Ashraf Pahlavi

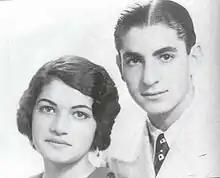
Ashraf with her twin brother, Shah Mohammad Reza Pahlavi

Ashraf Pahlavi argued that she was "attacked for financial misconduct" because she was engaged "in the administration of various organizations". By her own account, she was of limited financial means when Mosaddegh sent her into exile in Paris. However, in later years she was said to have accumulated a large fortune. She attributed her wealth to increases in the value of lands that she had inherited from her father Reza Shah, and income from inherited businesses. Nevertheless, it has been purported that part of the story behind the build up of her fortune may have been that during the Iranian industrial boom, which was driven by a surge in oil prices, Pahlavi and her son Shahram took 10% or more of a new company's stock gratis in return for ensuring the delivery of a license to operate, to import, to export, or to deal with the government. Government licenses were said to be given only to a few well-connected companies in each field. As a result, the need to get and keep a license became a cost that had to be met.